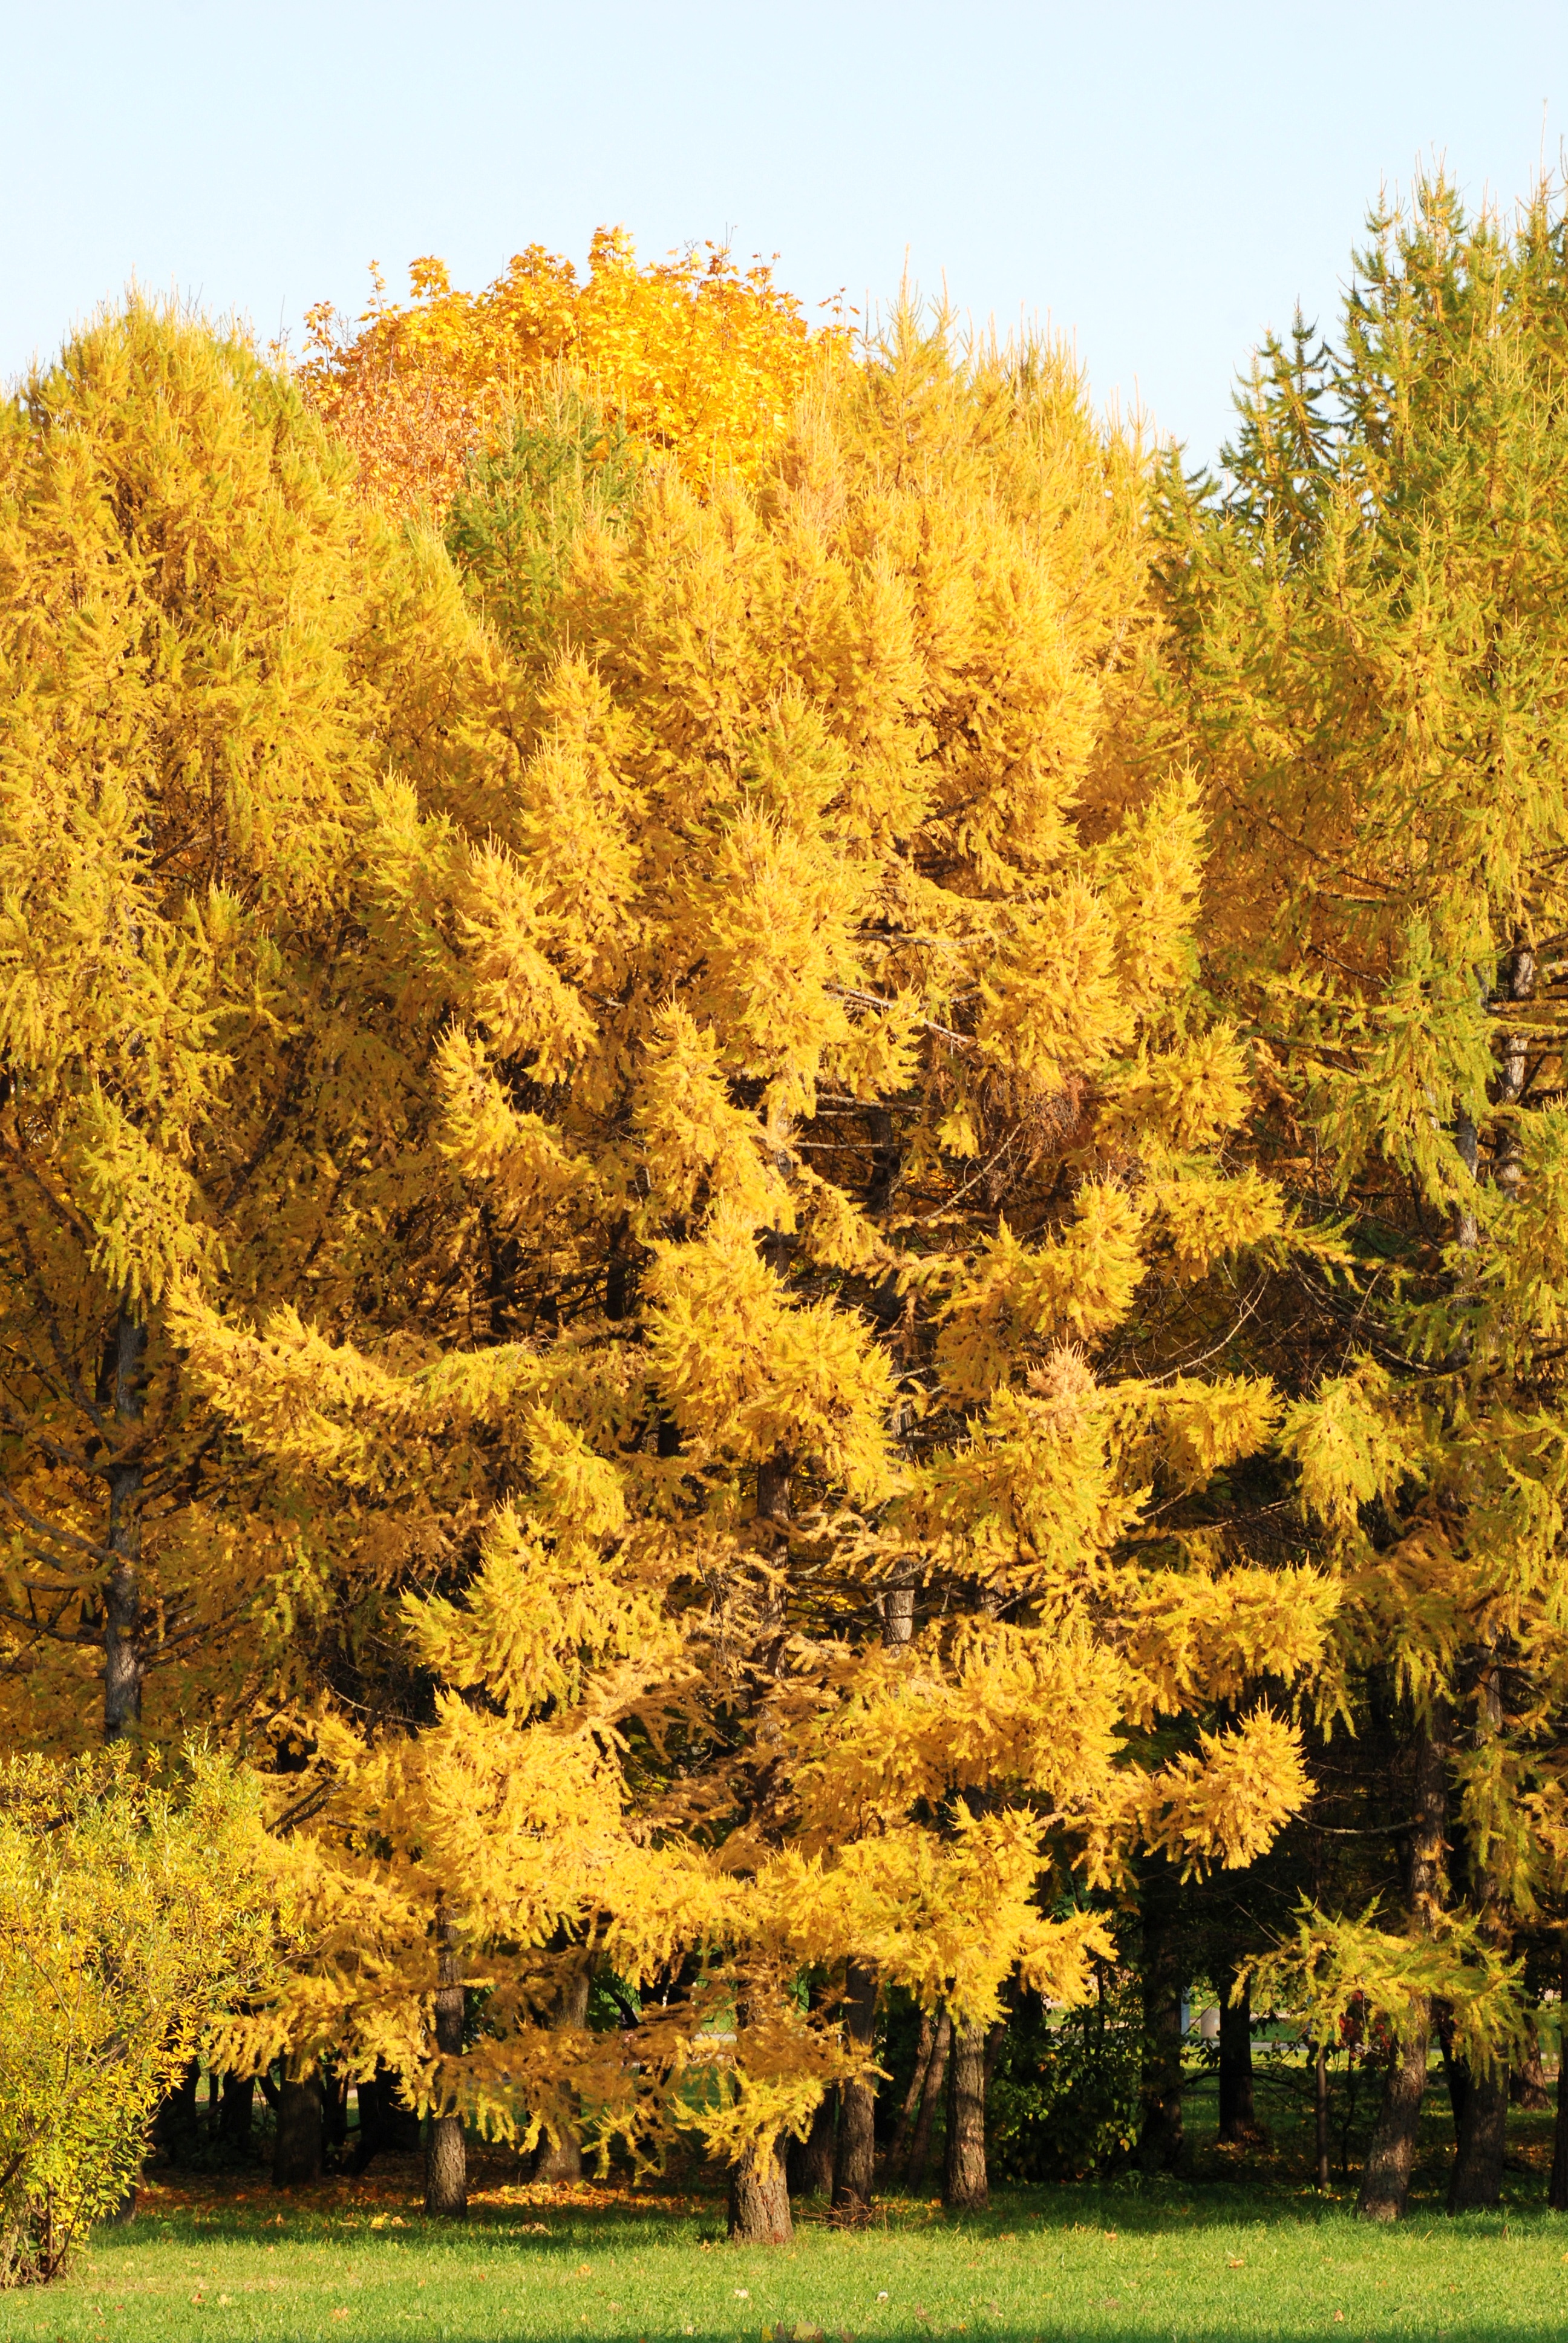
tree, plant, leaf, flower, autumn, park, nikon, season, maple tree, shrub, deciduous, 50, grove, tamron, moscow, ginkgo, f28, 90mm, russia, d80, larch, ecosystem, moskau, nikond80, moscou, flowering plant, maidenhair tree, biome, woody plant, temperate broadleaf and mixed forest, land plant